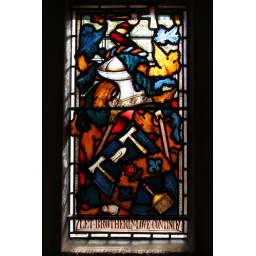
A stained glass window representing the Worshipful Company of Plaisterers in the Guildhall of the City of London.